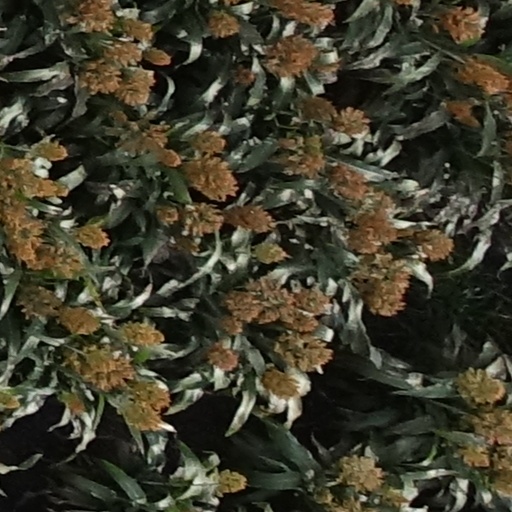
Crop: sorghum